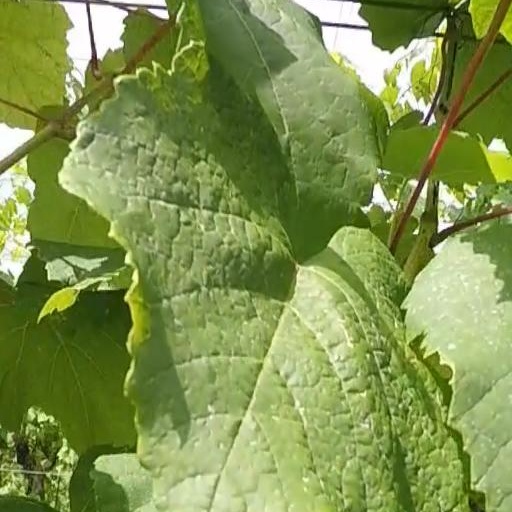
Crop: grape